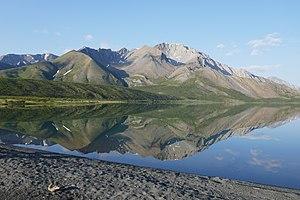
Les parcs nationaux du Canada sont constitués de plus de quarante aires protégées, dont 42 parcs nationaux et réserves de parcs nationaux, quatre aires marines nationales de conservation et un site canadien. Le réseau des parcs nationaux comprend 167 lieux historiques nationaux, qui, comme les parcs, sont gérés par Parcs Canada.